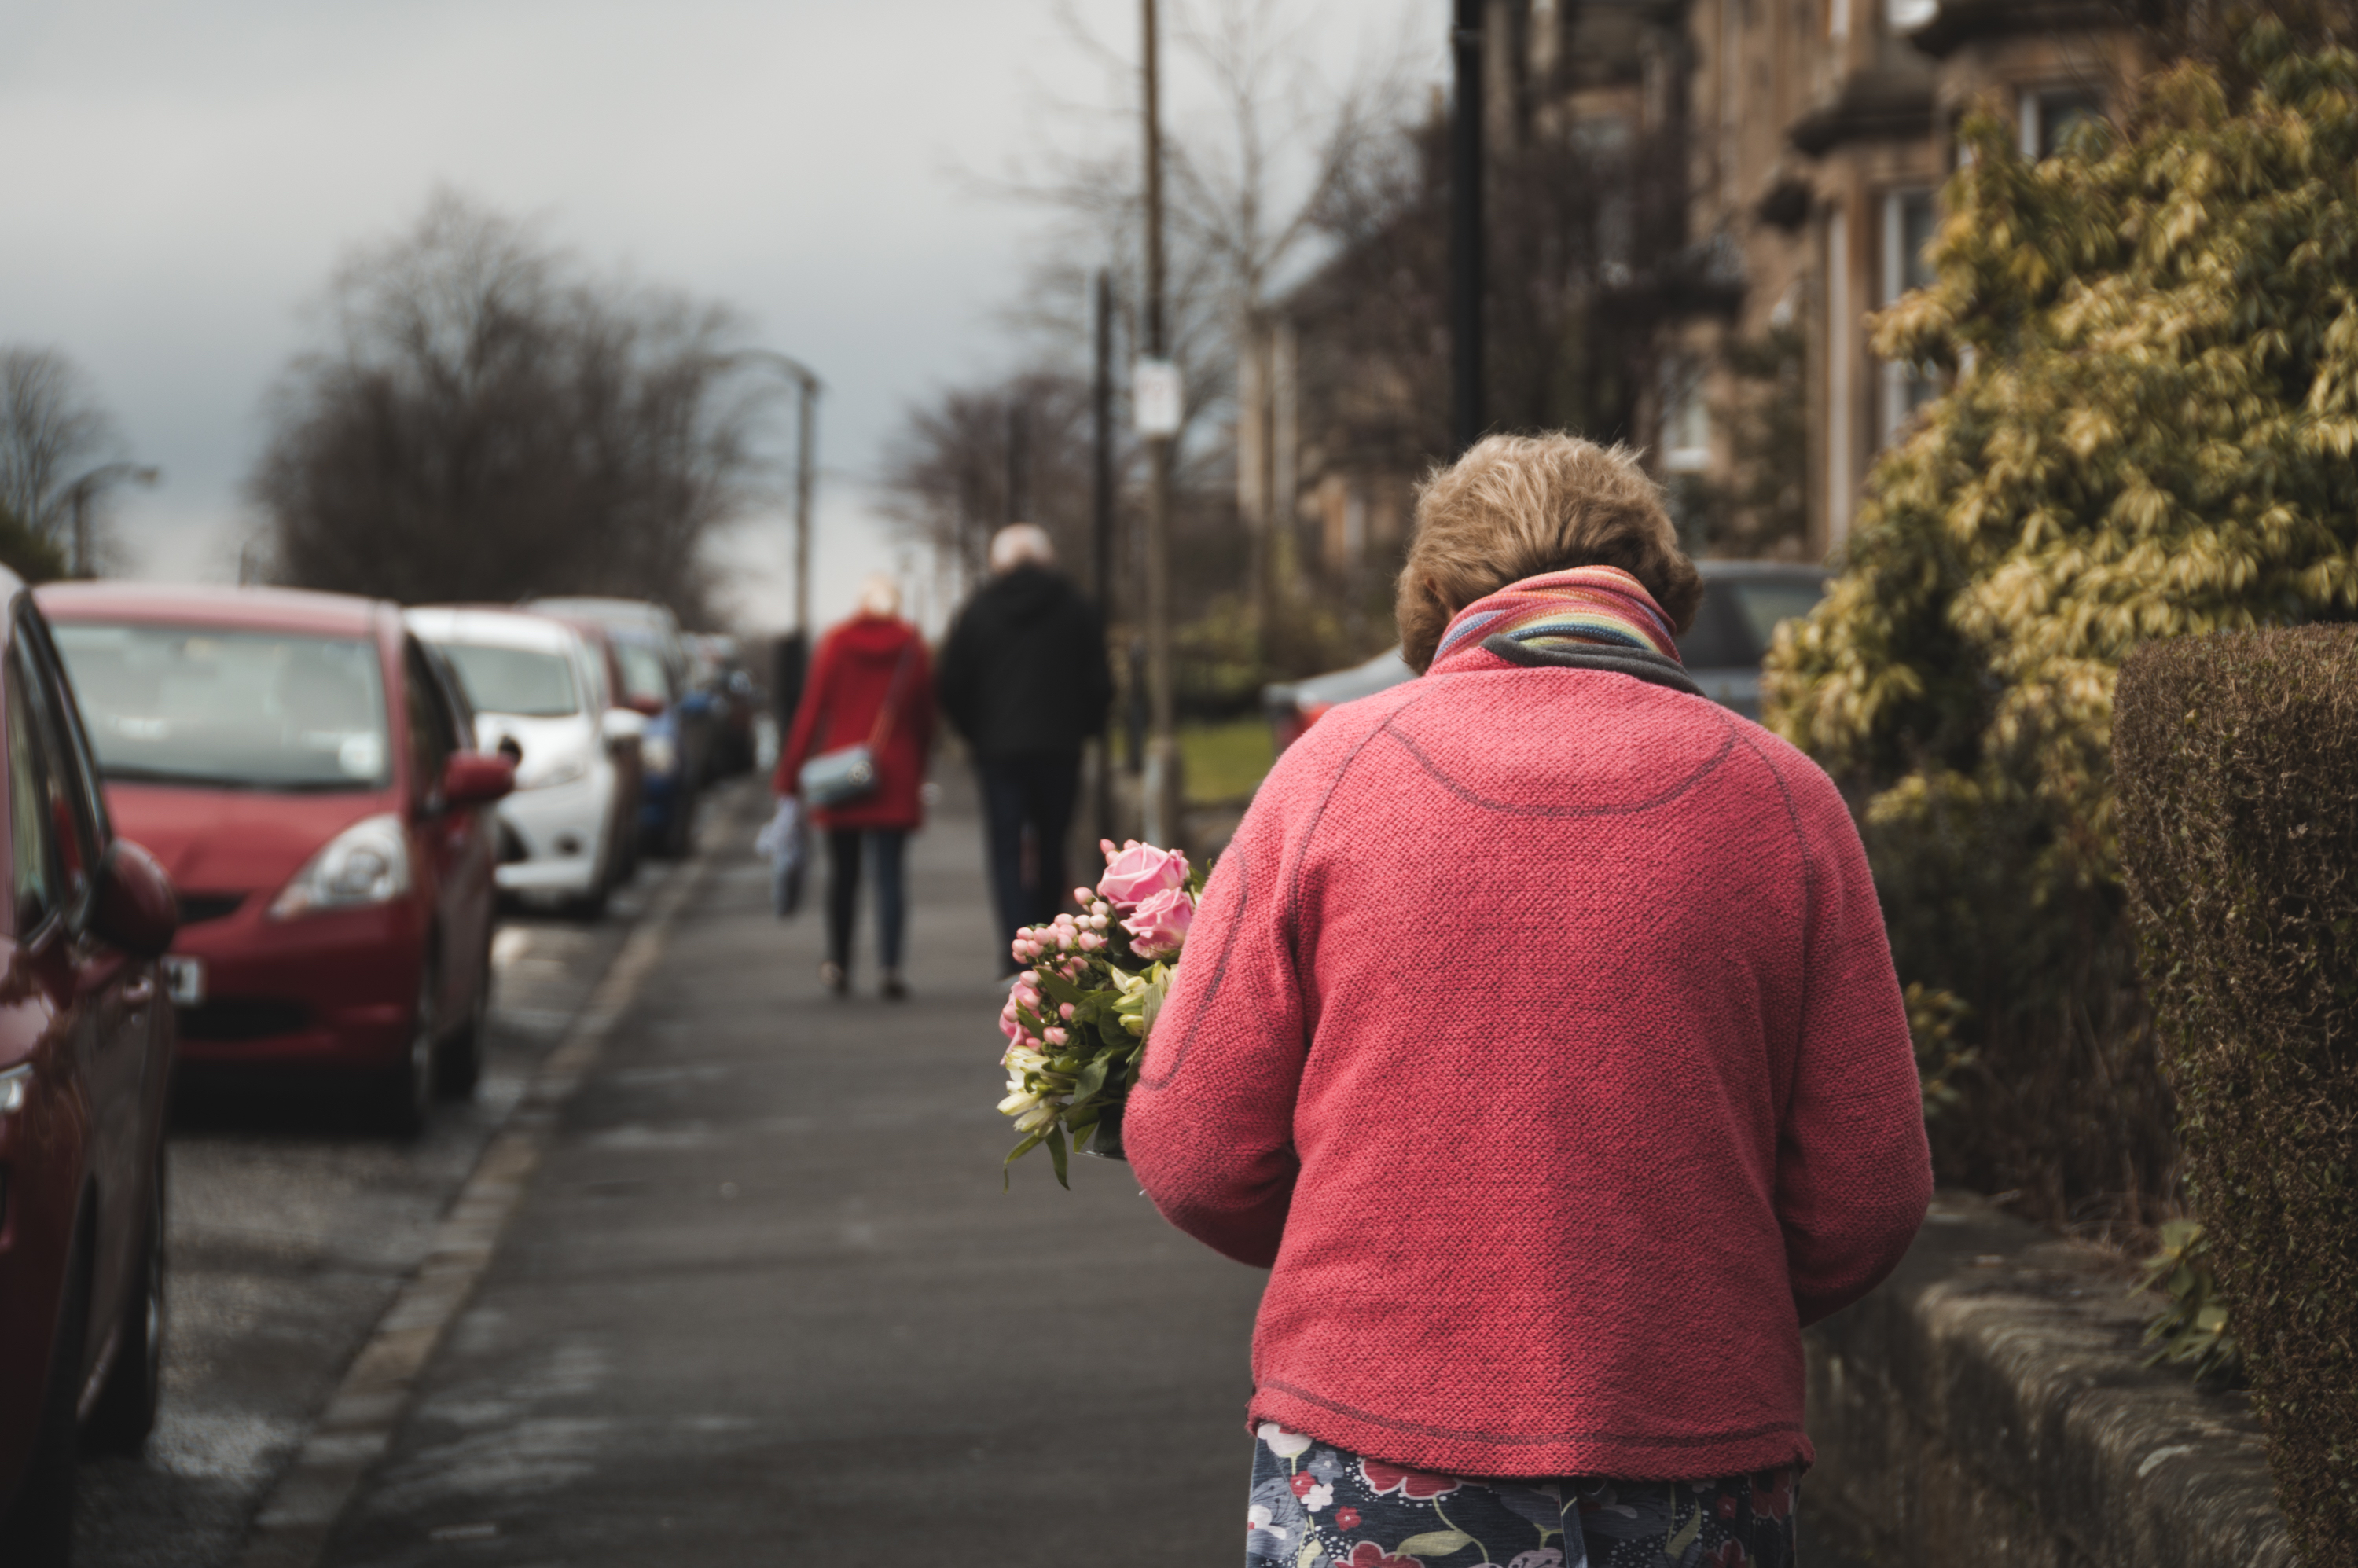
tree, walking, person, people, woman, road, street, walk, spring, red, color, autumn, season, infrastructure, elderly